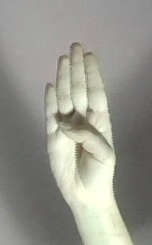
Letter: kaaf